Maxence Van der Meersch

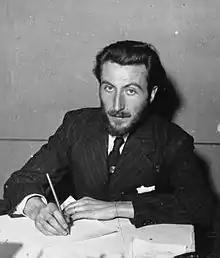
Maxence Van der Meersch

Maxence Van der Meersch (4 May 1907 – 14 January 1951) was a French Flemish writer.